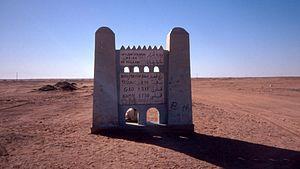
Tanezrouft est une région du Sahara située à cheval sur l'Algérie et le Mali, dans la partie occidentale et méridionale du Sahara. Ce reg s'étend sur environ 600 kilomètres du nord au sud et constitue l'un des déserts les plus inhospitaliers du monde.
Reggane est une commune de la wilaya d'Adrar en Algérie, située au nord du désert du Tanezrouft.